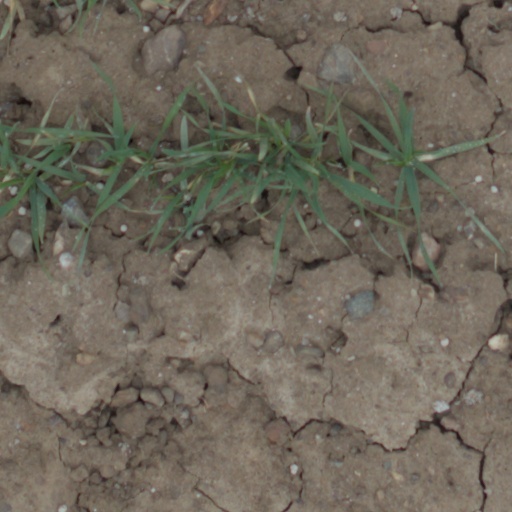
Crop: wheat